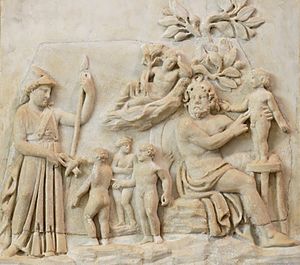
Græske guder / De udødelige guder / Titanerne
Græske guder, gudinder, halvguder og mange andre guddomme fra den antikke græske mytologi og græske religion har ligheder med den romerske, græske og etruskiske religion.